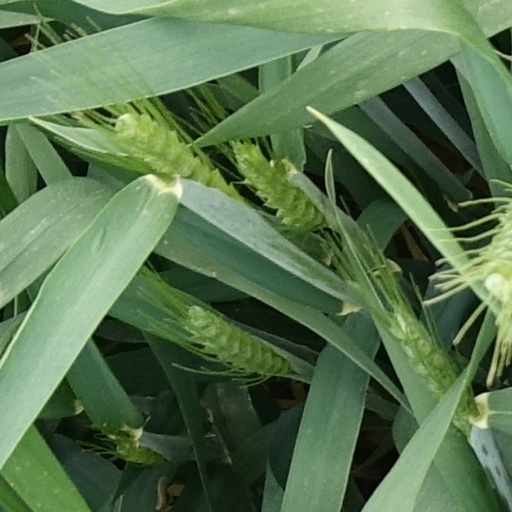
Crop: wheat